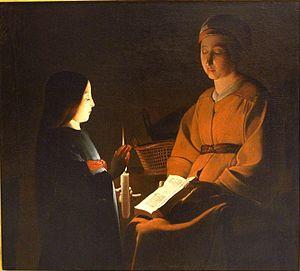
Il existe trois autres versions de cette composition peinte vers 1646 - 1648.